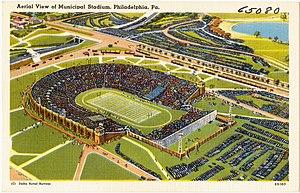
L'All-America Football Conference est une ligue professionnelle de football américain qui a défié la National Football League de 1946 à 1949. L'AAFC, qui est l'un des plus redoutables adversaires de la NFL, a attiré de nombreux joueurs parmi les meilleurs du pays et a introduit de nombreuses innovations durables dans le jeu. Cependant, elle n'a finalement pas pu se maintenir dans la compétition avec la NFL. Après son repli, trois de ses équipes ont été admises dans la NFL : les 49ers de San Francisco, les Browns de Cleveland et les premiers Colts de Baltimore.